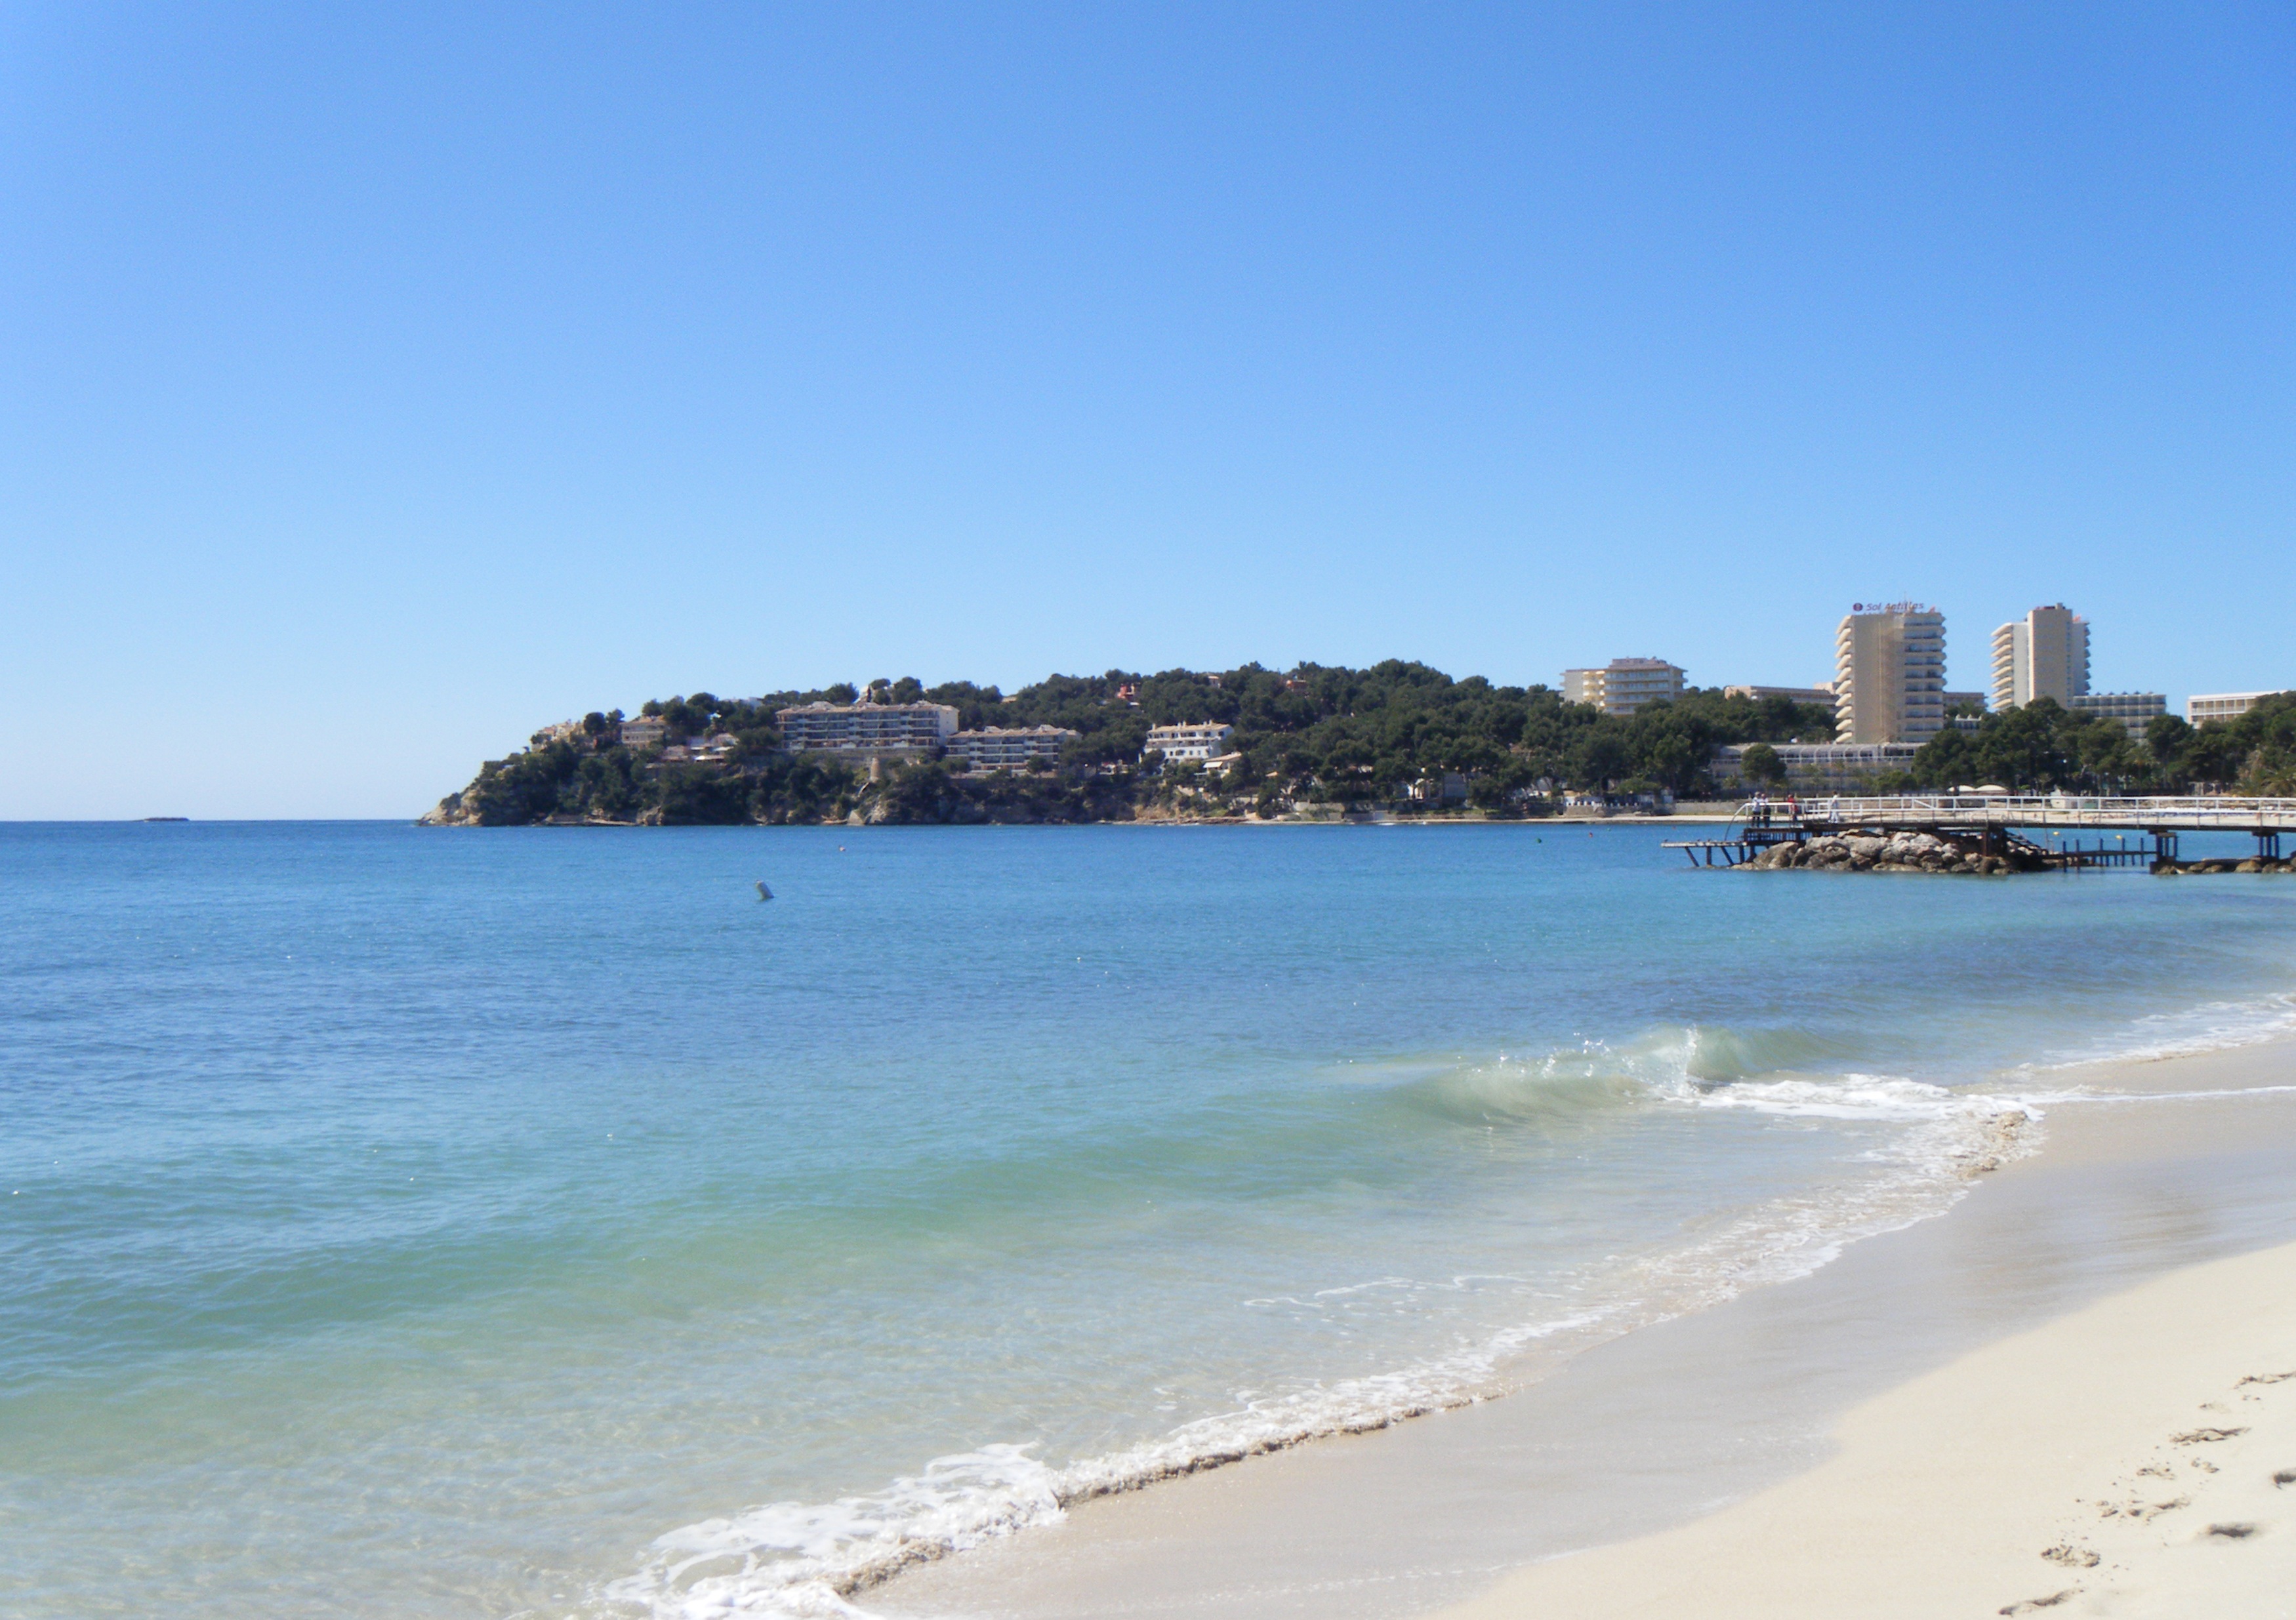
beach, sea, coast, water, sand, ocean, horizon, bridge, shore, view, summer, vacation, holiday, bay, rest, sunbath, body of water, holidays, tanning, the sun, palm trees, cape, palma, the coast, wind wave